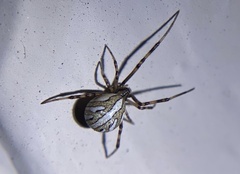
Species: Lactrodectus_hesperus